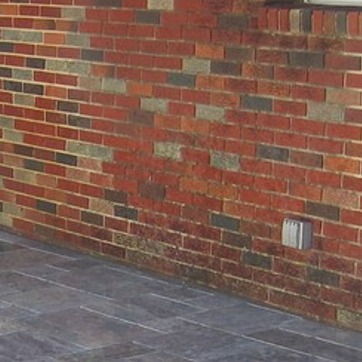
Material: brick